Paula Cox

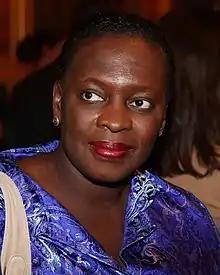
Cox in 2010

Paula Ann Cox CBE (born c. 1964) is a Bermudian politician and former premier of Bermuda. She was the leader of the Bermuda Progressive Labour Party (PLP), from October 2010 to December 2012. In accordance with the Bermuda Constitution Order 1968, she was appointed Premier of Bermuda, on Friday, 29 October 2010 by Governor Sir Richard Gozney. She was succeeded as Premier by Craig Cannonier on 18 December 2012, when she led her party into election defeat, losing her own seat in the process.